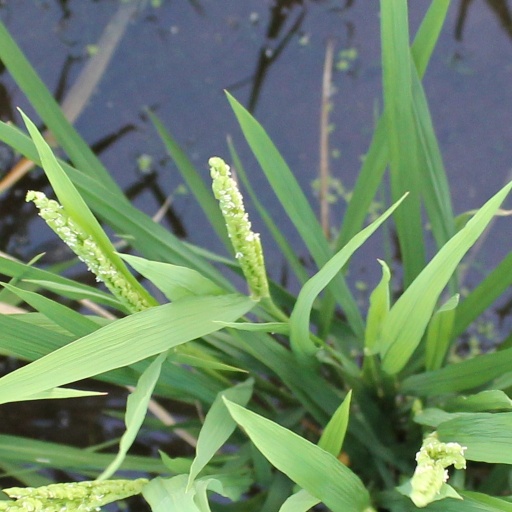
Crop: rice